United Nations Security Council Resolution 1961

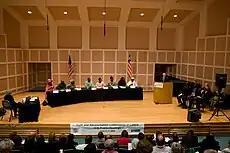
Liberian Truth and Reconciliation Commission

United Nations Security Council Resolution 1961, adopted unanimously on December 17, 2010, after recalling previous resolutions on the situation in Liberia, the Council renewed an arms embargo against the country and travel sanctions for persons that threatened the peace process for a further twelve months.